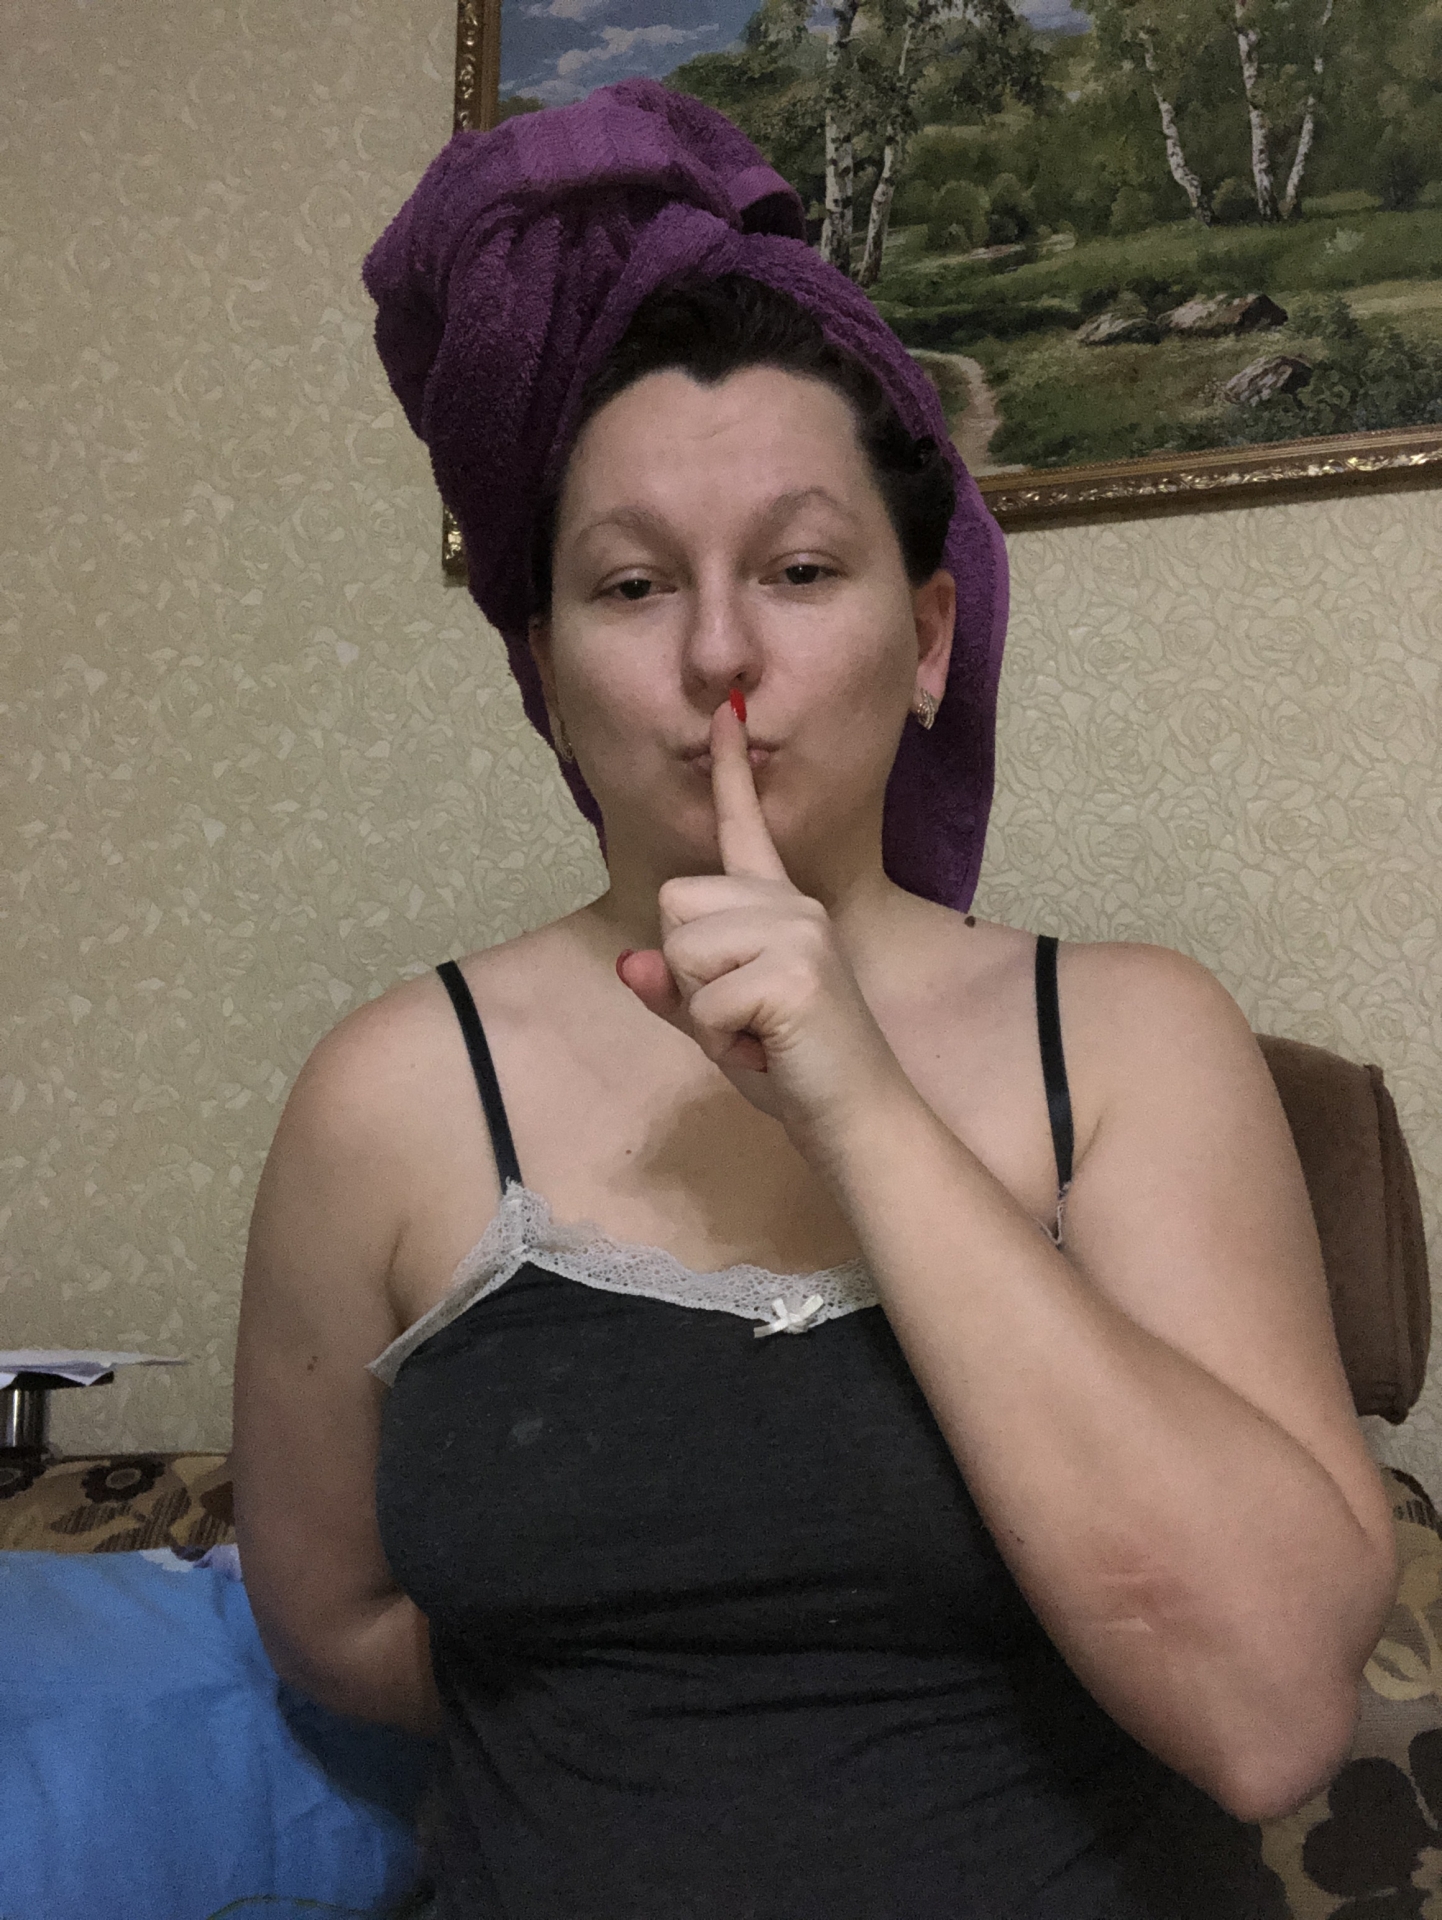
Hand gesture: mute